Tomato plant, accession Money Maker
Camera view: tilt-top (135 deg); turntable rotation: 90 degrees
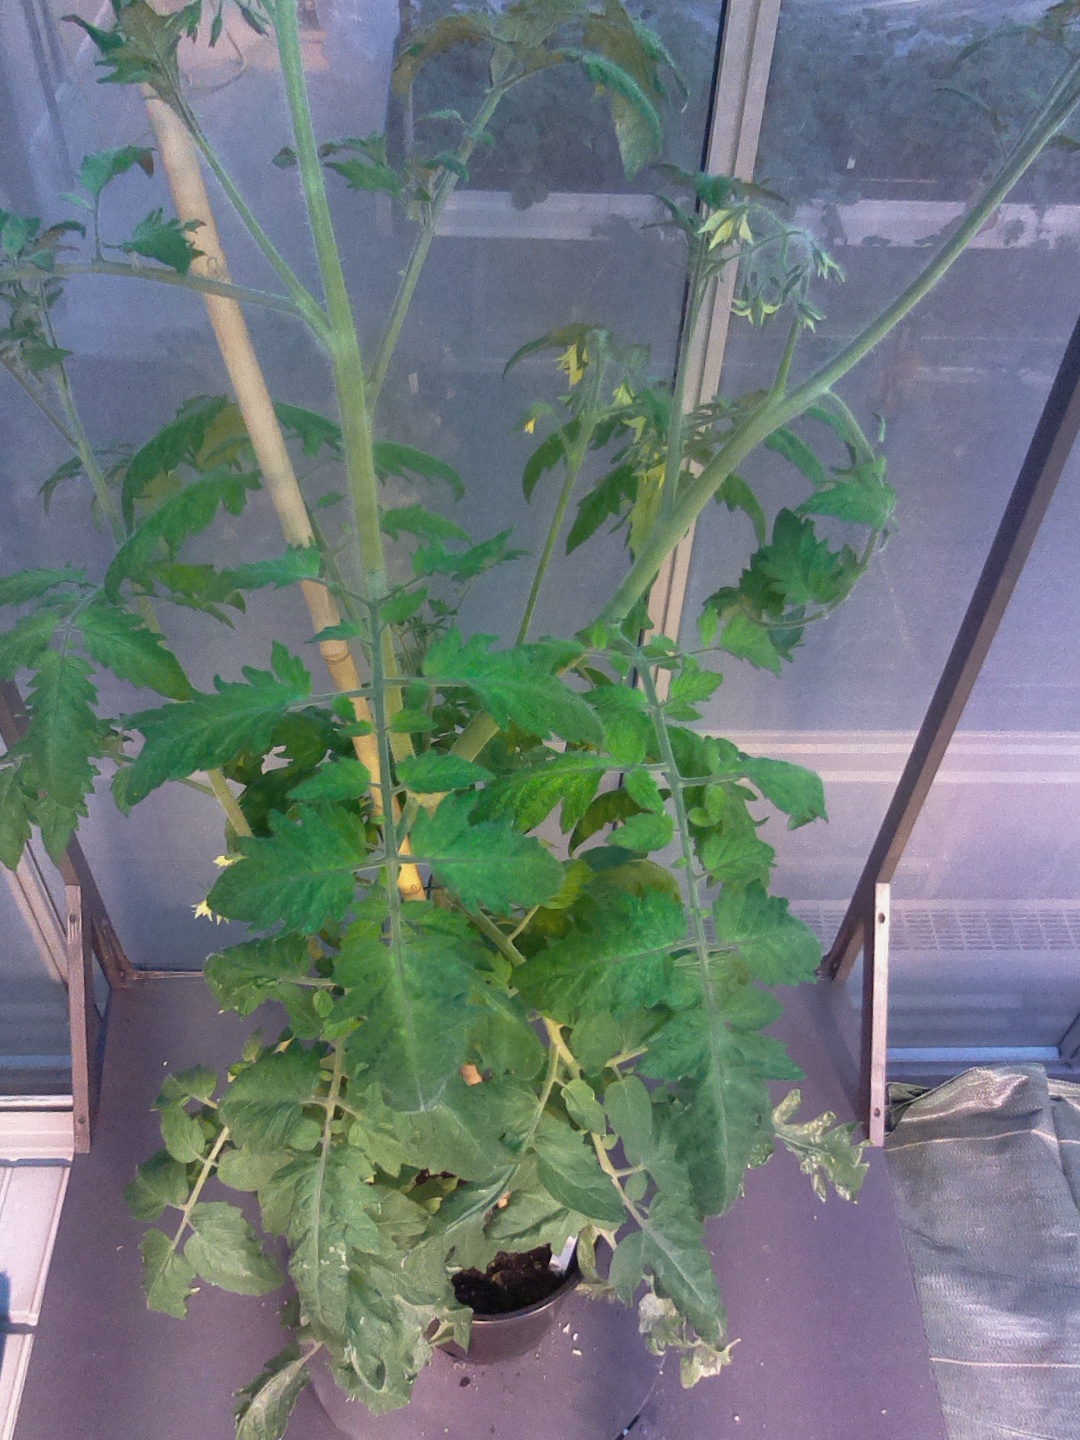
BBCH growth stage 71: 10%-20% of final fruit size